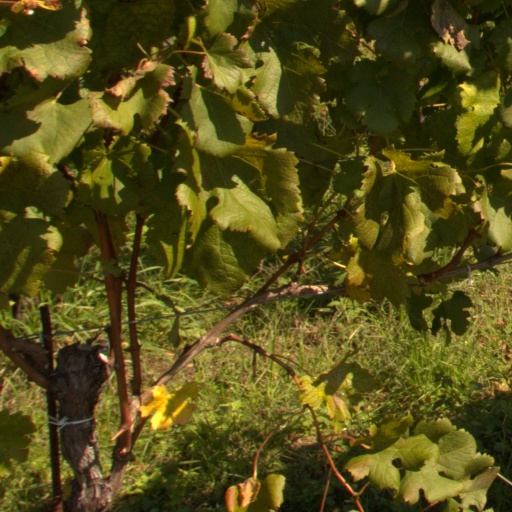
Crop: grape